Drive-In Massacre

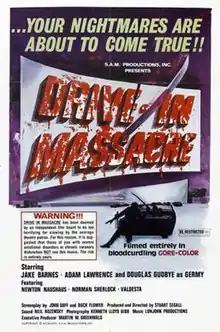
Film poster

Drive-In Massacre is a 1976 American B-movie slasher film written and directed by Stu Segall, and co-written by John F. Goff and George Buck Flower.